Balie P. Waggener House

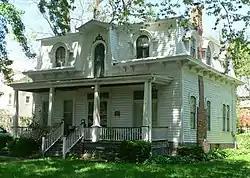
The Balie P. Waggener House in 2015

The Balie P. Waggener House is a historic house in Atchison, Kansas. It was built in 1879 for the general counsel of the Missouri Pacific Railroad. It is listed on the National Register of Historic Places.